Ditta Pásztory-Bartók

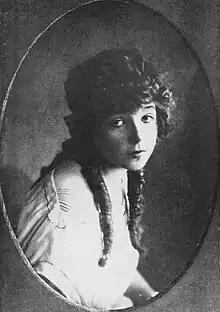

Ditta Pásztory-Bartók (31 October 190321 November 1982) was a Hungarian pianist and the second wife of the composer Béla Bartók. She was the dedicatee of a number of his works, including "Out of Doors" and the Third Piano Concerto.